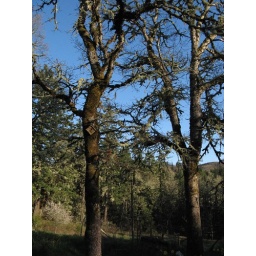
In fact, even though there is a bird house in one, this pair are the Hammock oaks.